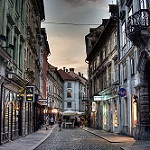
Scene: Outdoor